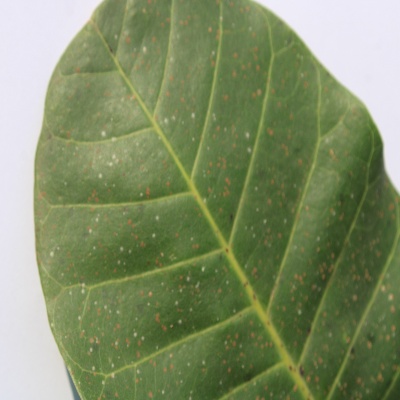
Crop: Cashew
Condition: red rust